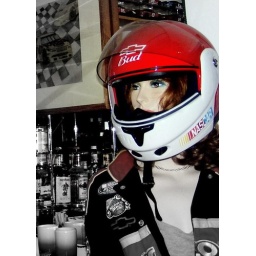
nascar mannequin standing by bar